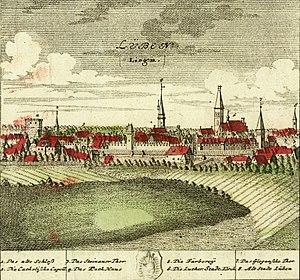
Lubin est une ville située dans la voïvodie de Basse-Silésie, en Pologne. C'est le chef-lieu du powiat de Lubin.